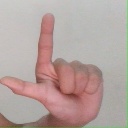
अक्षर: ल